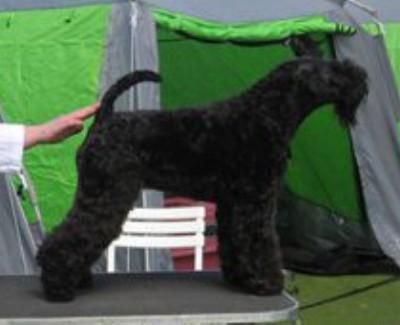
Kerry_blue_terrier